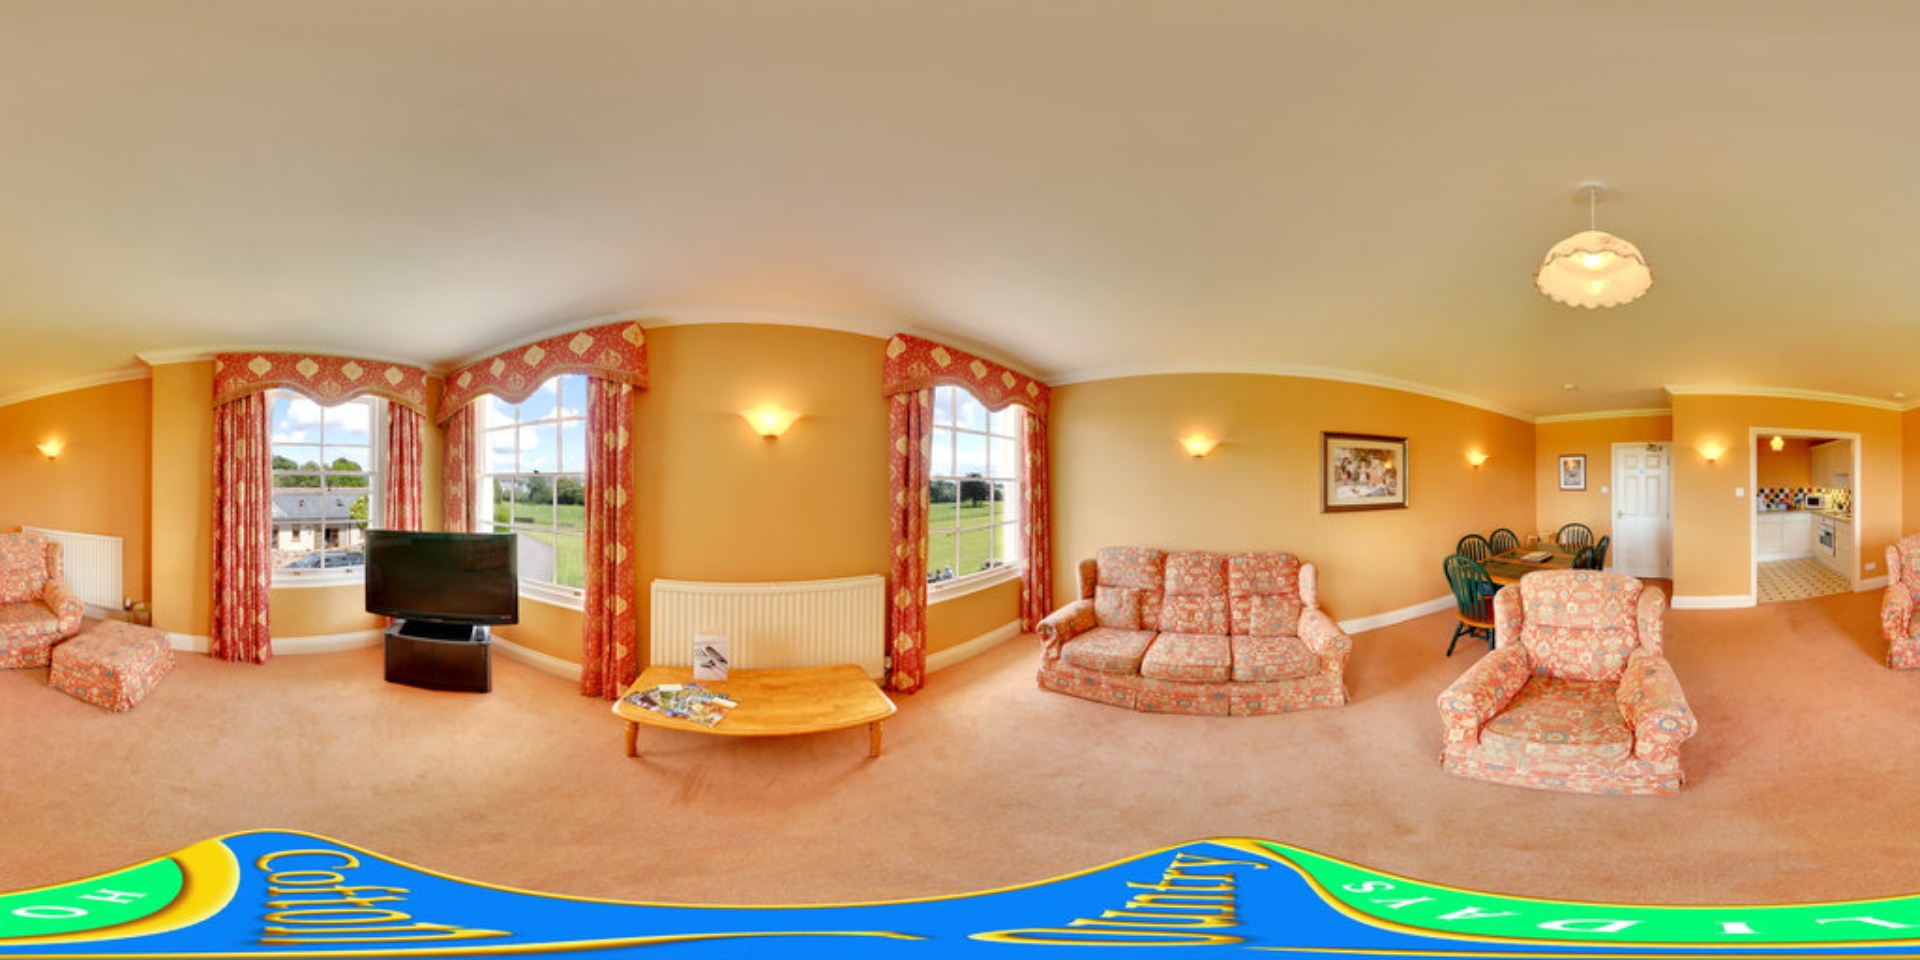
Referred object: the TV on the stand by the window

Referred object: the black flat-screen TV